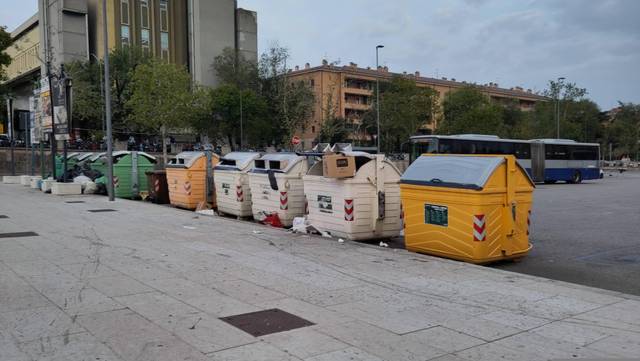
Region: Italy
Coordinates: 45.43, 10.982